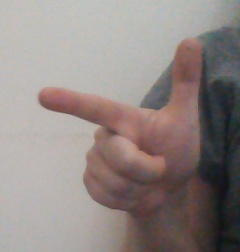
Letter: yaa